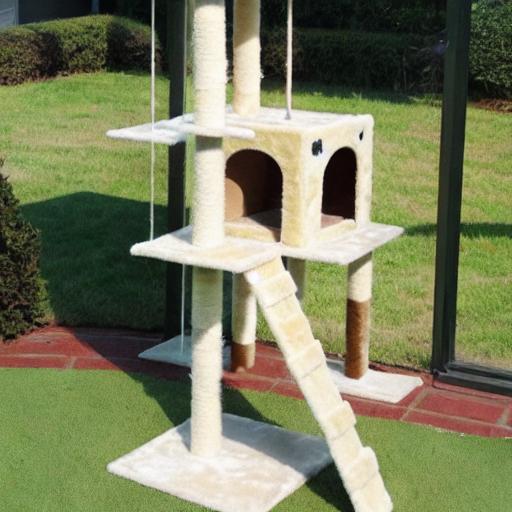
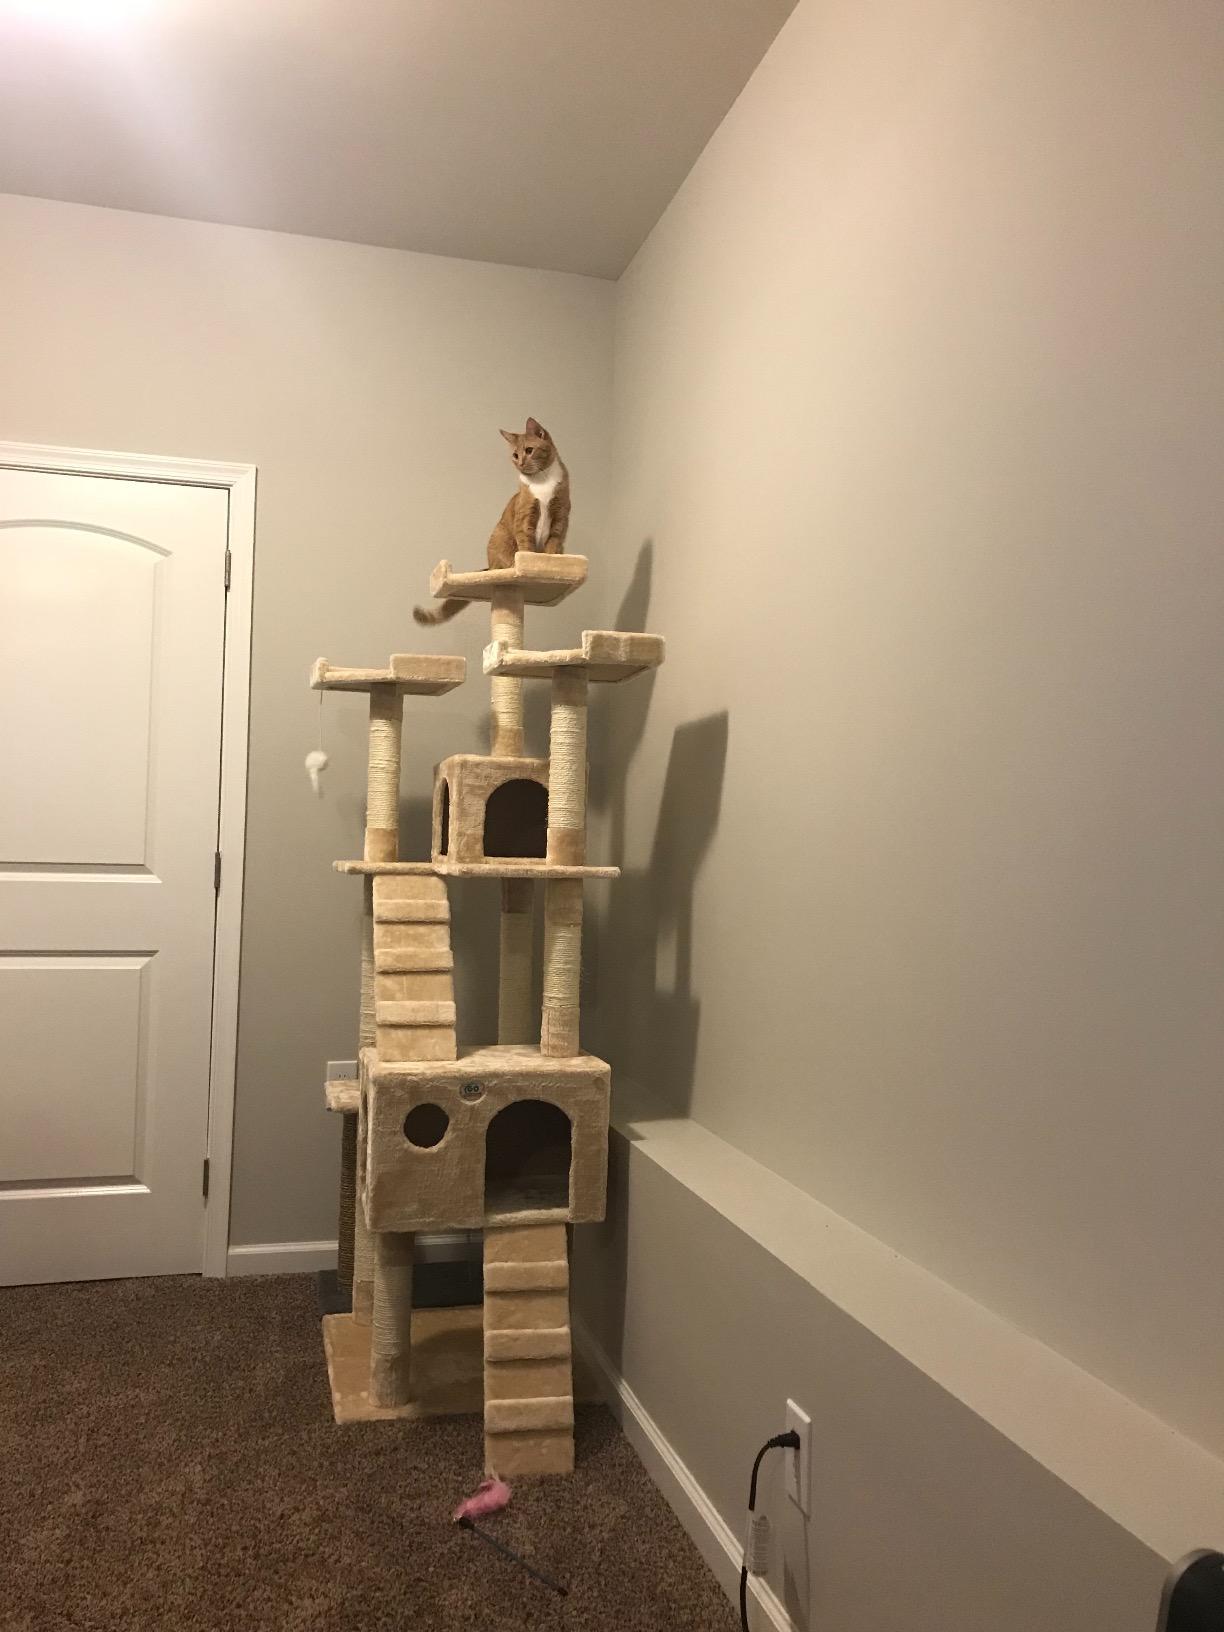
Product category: items_cat tree
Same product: no